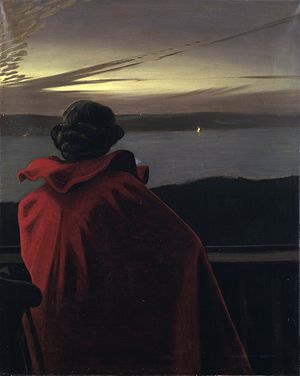
Skt. Hans Aften ved Vejle Fjord
Skt. Hans Aften ved Vejle Fjord er et maleri af Harald Slott-Møller, dateret 1904.